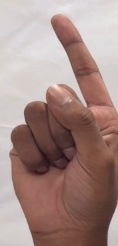
ASL sign: Z